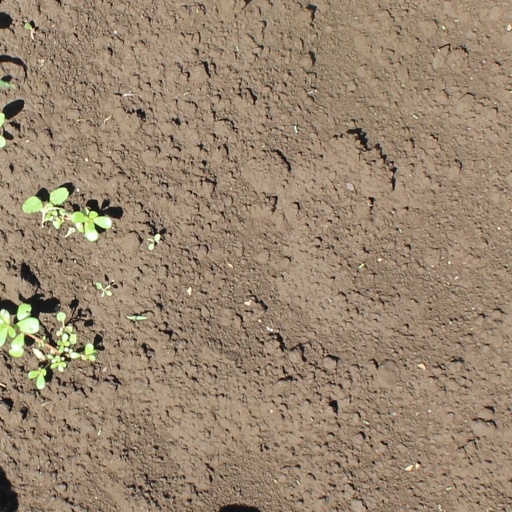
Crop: soybean